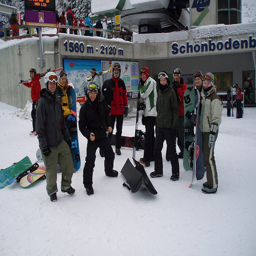
Men with snowboards in the snow standing in front of a building.
a group of people holding snow boards posing for a photo
Group of snowboarders getting ready to head out to snowboard.
The group is standing in front of a map.
A group of people standing around with snowboards.